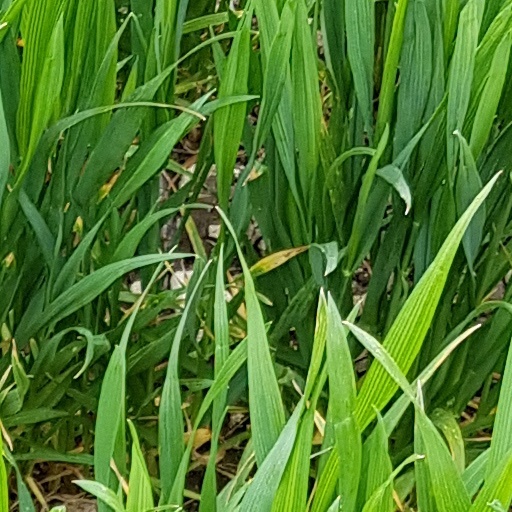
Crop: wheat